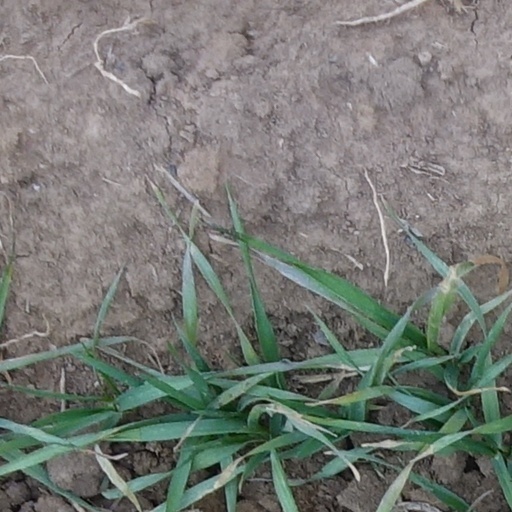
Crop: wheat